East Asia Summit

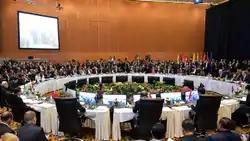
A session of the 10th East Asia Summit, 2015.

The East Asia Summit (EAS) is a regional forum held annually by leaders of, initially, 16 countries in the East Asian, Southeast Asian, South Asian and Oceanian regions, based on the ASEAN Plus Six mechanism. Membership expanded to 18 countries including Russia and the United States at the Sixth EAS in 2011. Since its establishment, ASEAN has held the central role and leadership in the forum. EAS meetings are held after the annual ASEAN leaders' meetings, and plays an important role in the regional architecture of Asia-Pacific. The first summit was held in Kuala Lumpur, Malaysia on 14 December 2005.